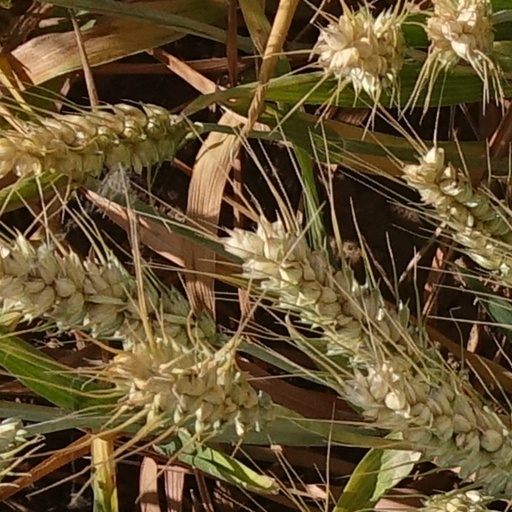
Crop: wheat